Root School

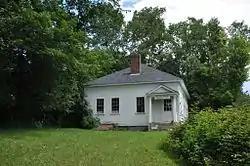

The Root School is a historic school building at 987 Union Village Road in Norwich, Vermont, United States. Built in 1937, it is a rare late example of a one-room schoolhouse, made further distinctive by the survival of its original schoolroom interior. The building was listed on the National Register of Historic Places in 2013.